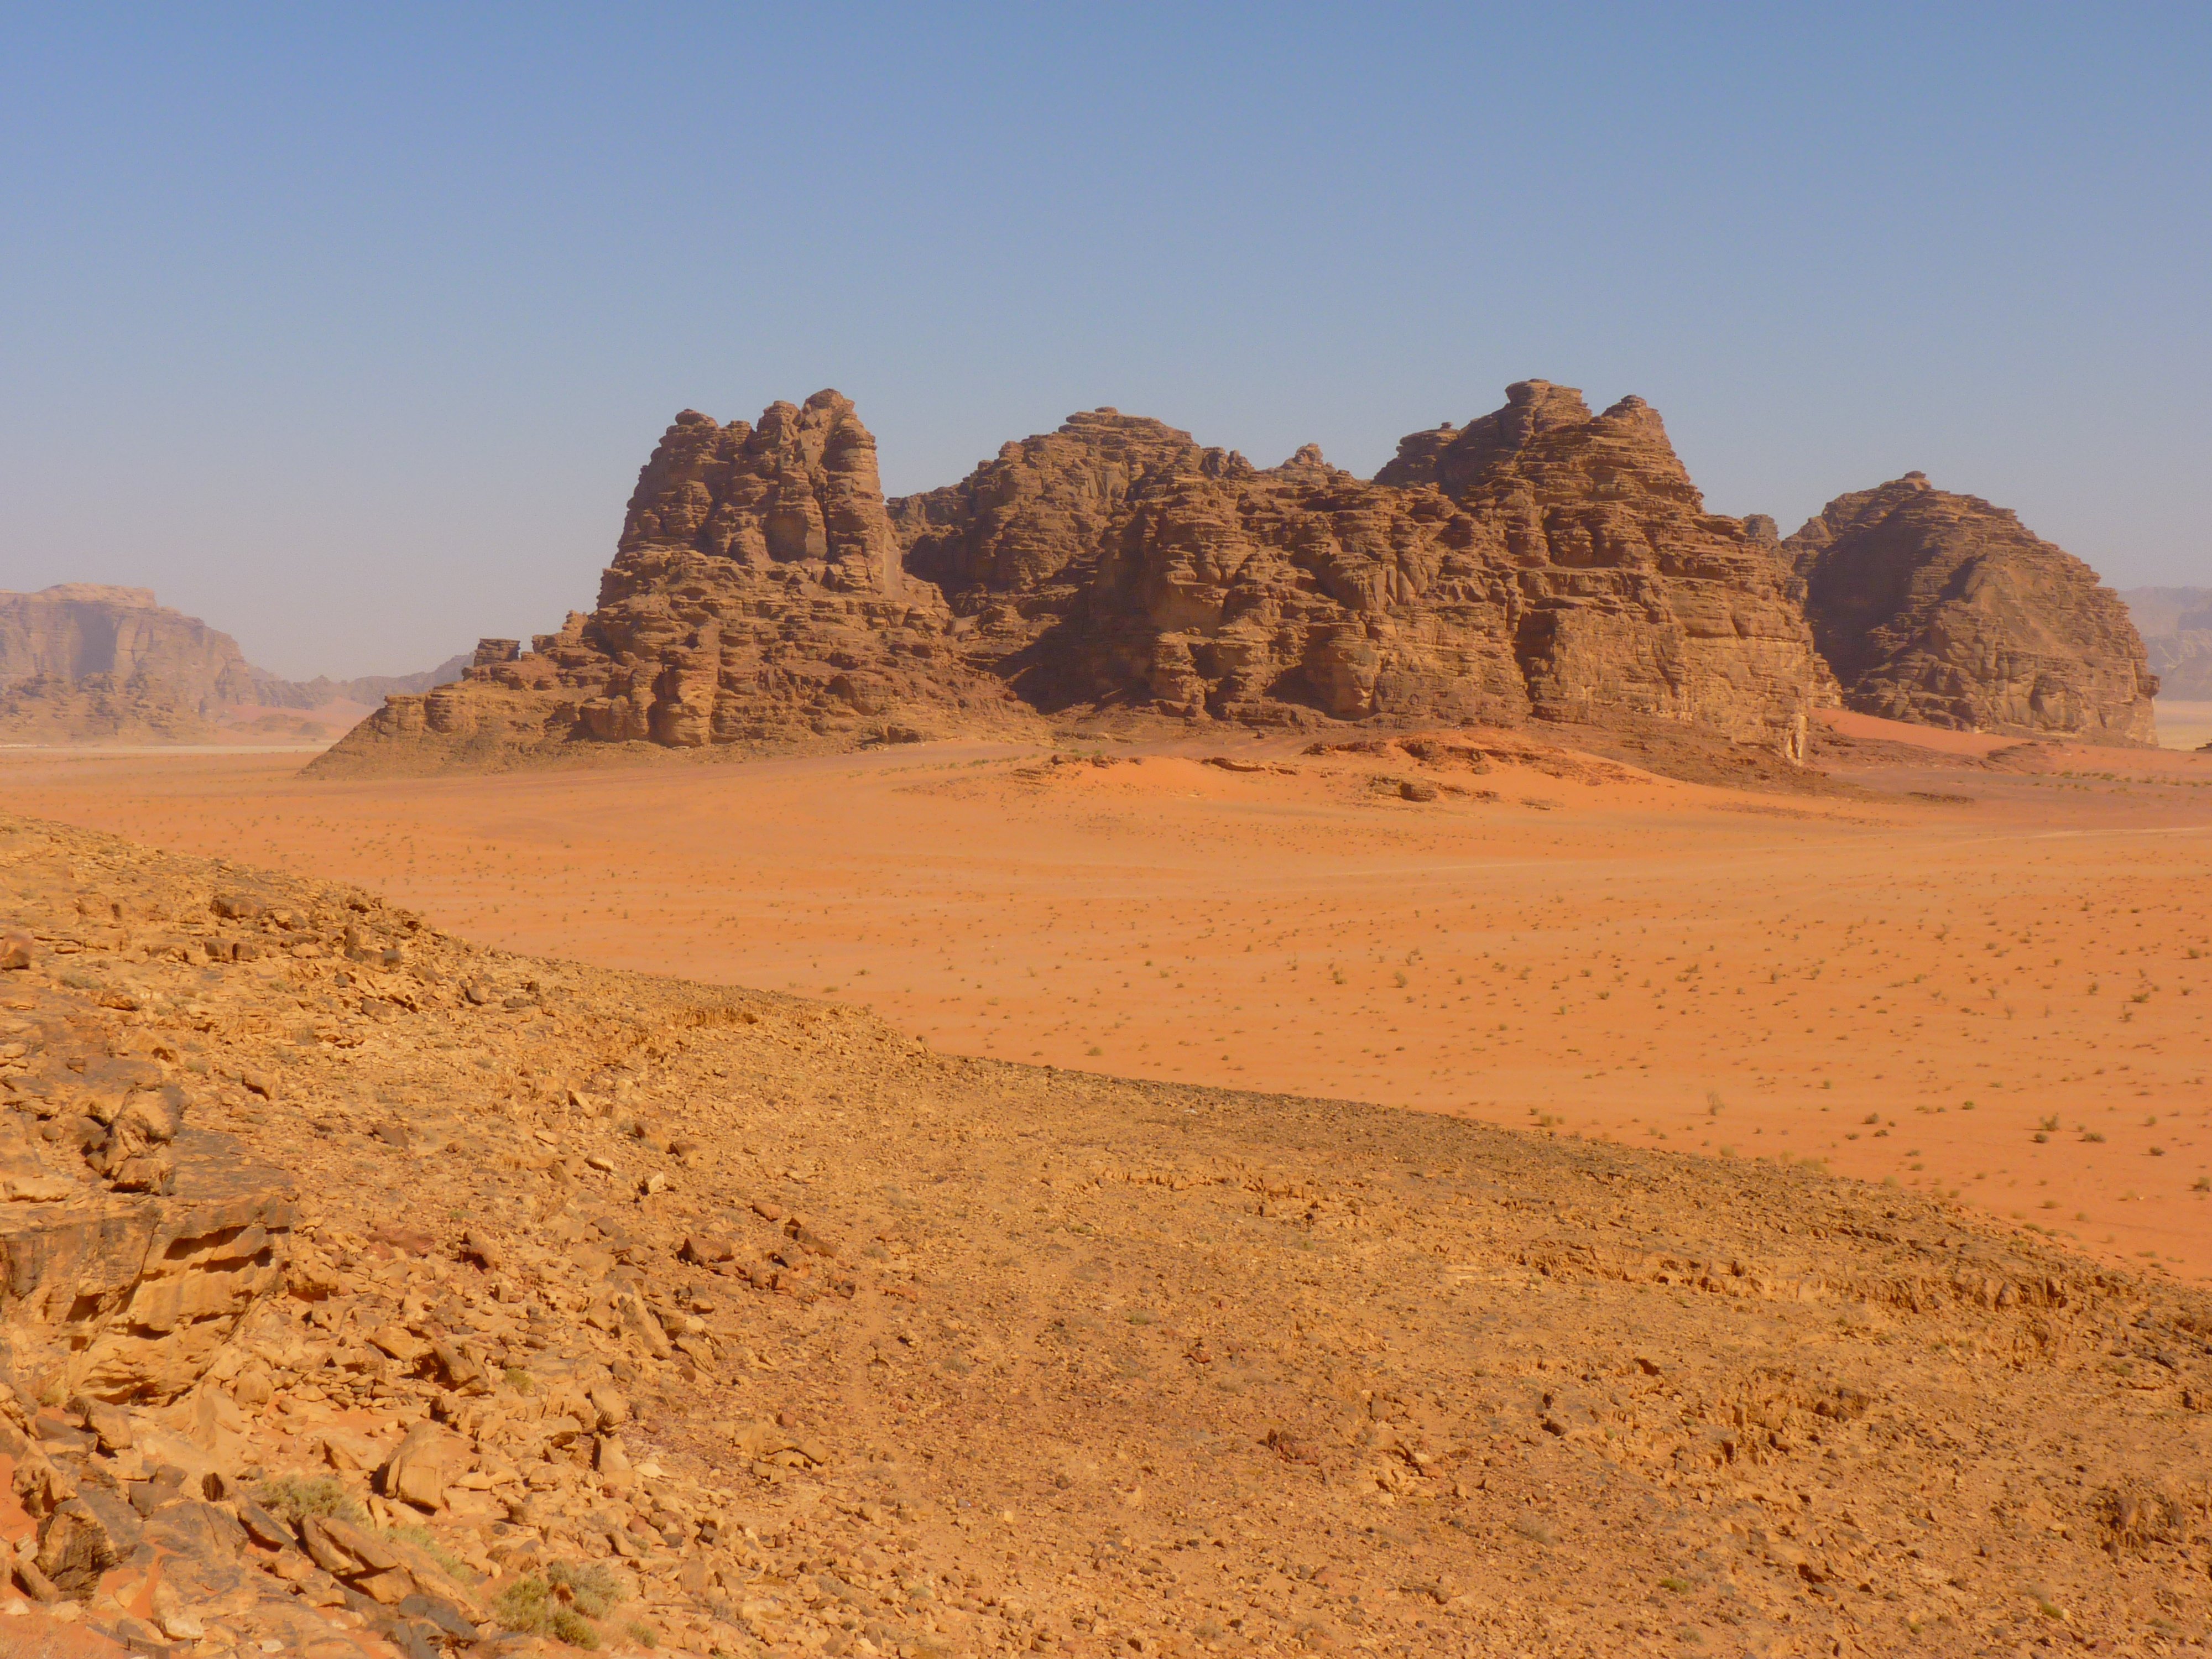
landscape, nature, sand, desert, valley, travel, formation, holiday, soil, jordan, geology, badlands, plateau, safari, ecosystem, sahara, wadi, butte, negev, landform, erg, middle east, wadi rum, natural environment, geographical feature, aeolian landform, negev desert